Extracorporeal membrane oxygenation

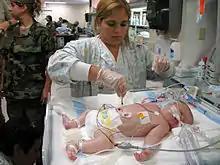
A respiratory therapist takes a blood sample from a newborn in preparation for ECMO therapy.

Once the initial respiratory and hemodynamic goals have been achieved, the blood flow is maintained at that rate. Frequent assessment and adjustments are facilitated by continuous venous oximetry, which directly measures the oxyhemoglobin saturation of the blood in the venous limb of the ECMO circuit.